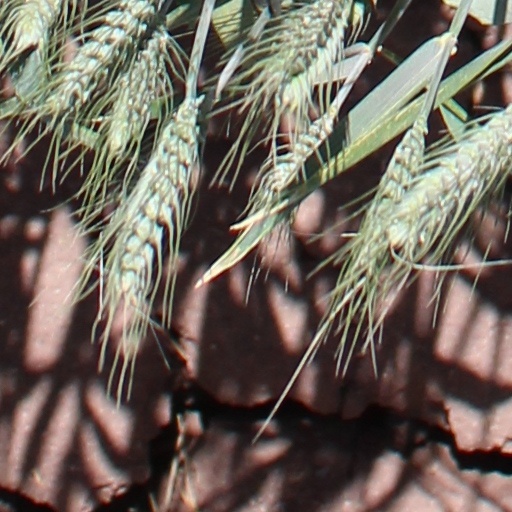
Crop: wheat